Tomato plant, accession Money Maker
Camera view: vertical (180 deg); turntable rotation: 270 degrees
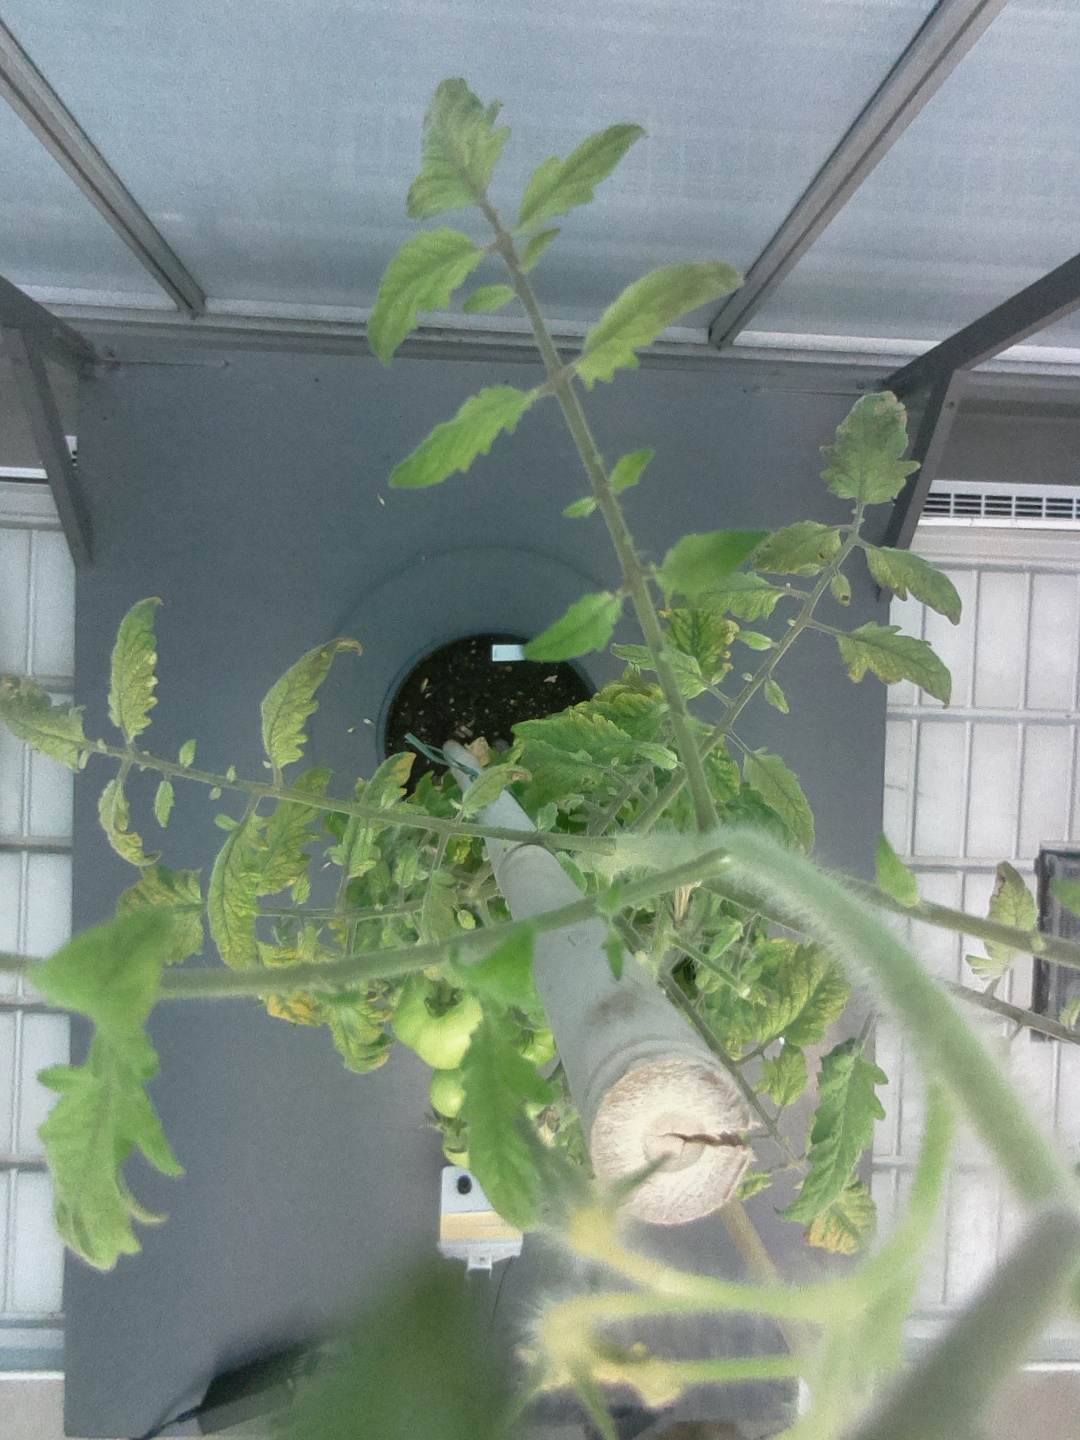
BBCH growth stage 78: 80% -90% of final fruit size